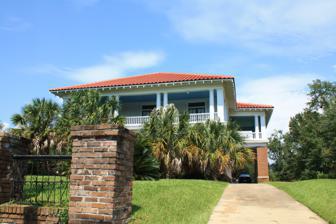
Building: Dave Patton House
Country: United States of America
Year built: 1915
Historic house in Alabama, United States United States historic place Dave Patton House U.S. National Register of Historic Places Show map of Mobile, Alabama Show map of Alabama Show map of the United States Location 1252 Martin Luther King, Jr. Avenue Mobile, Alabama Coordinates 30°41′59″N 88°3′48″W / 30.69972°N 88.06333°W / 30.69972; -88.06333 Area less than one acre Built 1915 NRHP reference No. 87000937 Added to NRHP June 12, 1987 The Dave Patton House is a historic house in Mobile, Alabama , United States .  The two-story structure was built for Dave Patton, a local African American entrepreneur. He purchased this property in 1900 and completed the Mediterranean Revival style house, designed by local architect George Bigelow Rogers , in 1915. Dave Patton was born in 1879 and began his career using two mules to haul merchandise for local merchants.  He gradually built up his own business, becoming a prominent real estate entrepreneur and contractor.  He is known to have built many of the area's roads and schools.  Patton died in 1927.  The property eventually passed into  the ownership of the Stewart Memorial C.M.E. Church and today serves as the parsonage for that church.  The house is included on the African American Heritage Trail of Mobile and was added to the National Register of Historic Places on June 12, 1987. References http://www.houstoncapitalwholesaleproperties.com